Dashan

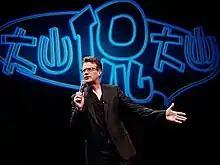
Dashan at the 2017 Melbourne International Comedy Festival

Since 2012 Dashan has been "on a mission to introduce stand-up comedy to China", performing in small clubs and at universities across China. In June 2014 he announced his plan to develop a travelling show, the Burned Out, Washed Up, Never Say Farewell tour.